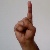
The image shows a hand gesture representing the letter 'D' in Indian Sign Language.